Stuart W. Jamieson

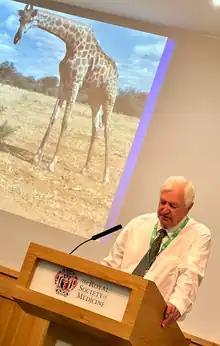
Stuart Jamieson 2023 (his giraffe on screen)

Stuart Jamieson was born in 1947 and brought up in Rhodesia (now Zimbabwe),